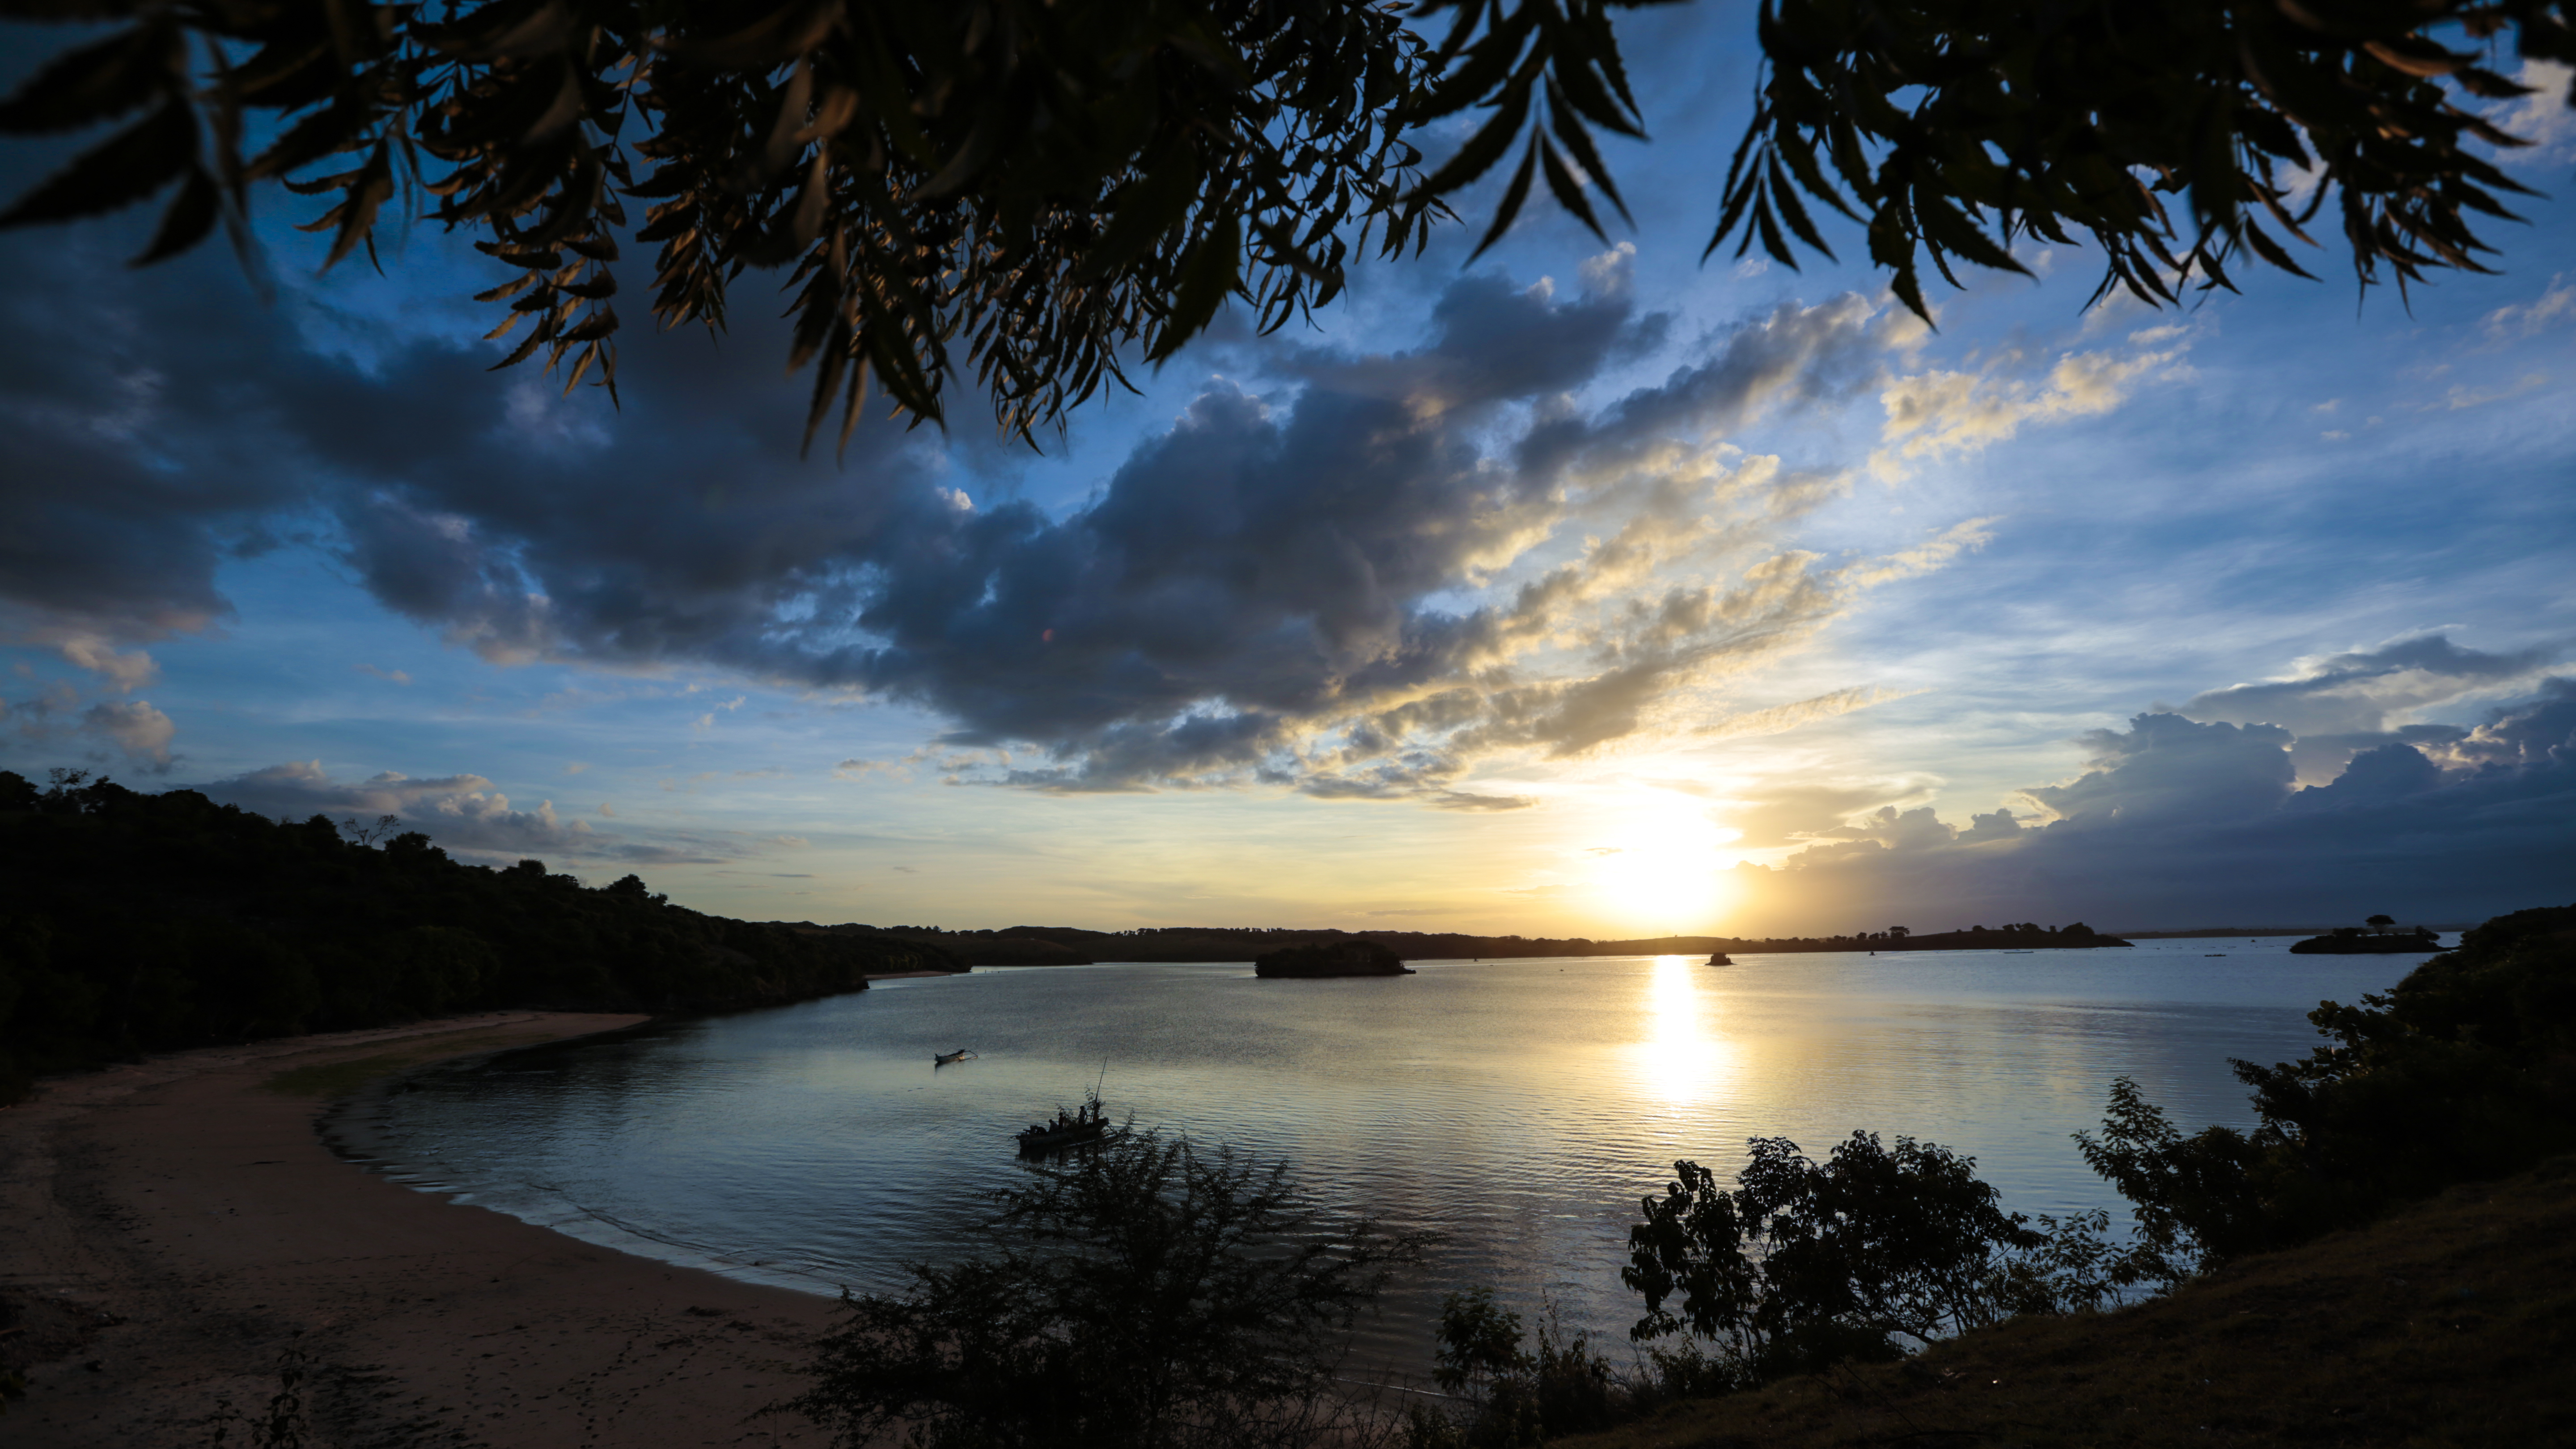
landscape, sea, coast, tree, water, nature, ocean, horizon, cloud, sky, sunrise, sunset, sunlight, morning, shore, lake, dawn, dusk, evening, reflection, calm, bay, reservoir, body of water, loch, tropics, afterglow, phenomenon, computer wallpaper